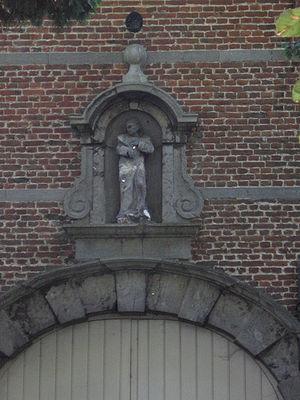
La chartreuse de Hérinnes-lez-Enghien, de son nom canonique chartreuse de La Chapelle à Hérinnes-lez Enghien, était un monastère d'hommes de l'ordre des chartreux situé à Hérinnes, dans le Brabant flamand.
La liste des monastères en Belgique a pour but de recenser, sur le territoire de la Belgique, tous les monastères, c'est-à-dire ceux qui correspondent à des chartreuses, des abbayes ou des prieurés, mais aussi ceux qui le sont au sens strict. Il est précisé à chaque fois :